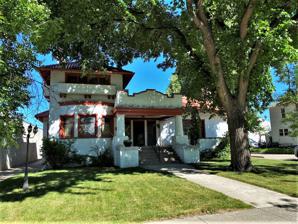
Building: Young–Almas House
Country: United States of America
Year built: 1914
Historic house in Montana, United States United States historic place Young–Almas House U.S. National Register of Historic Places Show map of Montana Show map of the United States Location 419 4th Ave. Havre, Montana Coordinates 48°35′29″N 109°40′35″W / 48.59139°N 109.67639°W / 48.59139; -109.67639 Area 0.5 acres (0.20 ha) Built 1914 Built by Chris Fuglevand Architect Frank Bossuot Architectural style Mission/Spanish Revival NRHP reference No. 80002421 Added to NRHP October 14, 1980 The Young–Almas House is a site on the National Register of Historic Places located in Havre, Montana . It was designed by local architect Frank Bossuot, following photos taken by Mr. Young of a plantation house in Cuba.  It was built in 1914 with masonry and terra cotta roofing by contractor Chris Fuglevand.  It has also been known as Eliason Funeral Home , which was housed in an addition.  It was also added to the Register on October 14, 1980.  It is a stucco building in the Spanish Revival style. References